De spectaculis

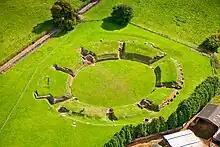
Aerial view of a late second-century Roman amphitheater at Isca Augusta

De Spectaculis, also known as On the Spectacles or The Shows, is a surviving moral and ascetic treatise by Tertullian. Written somewhere between 197 and 202, the work looks at the moral legitimacy and consequences of Christians attending the circus, theatre, or amphitheatre.